Cyclone George

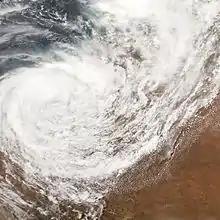
Cyclone George weakening inland over Western Australia on 9 March

On 9 March, Prime Minister John Howard announced that persons injured by the storm or those whom lost their home would be eligible for funding through the Australian Government Disaster Recovery Payment program. The initiative ultimately provided 530 people with a collective $630,000 in aid.